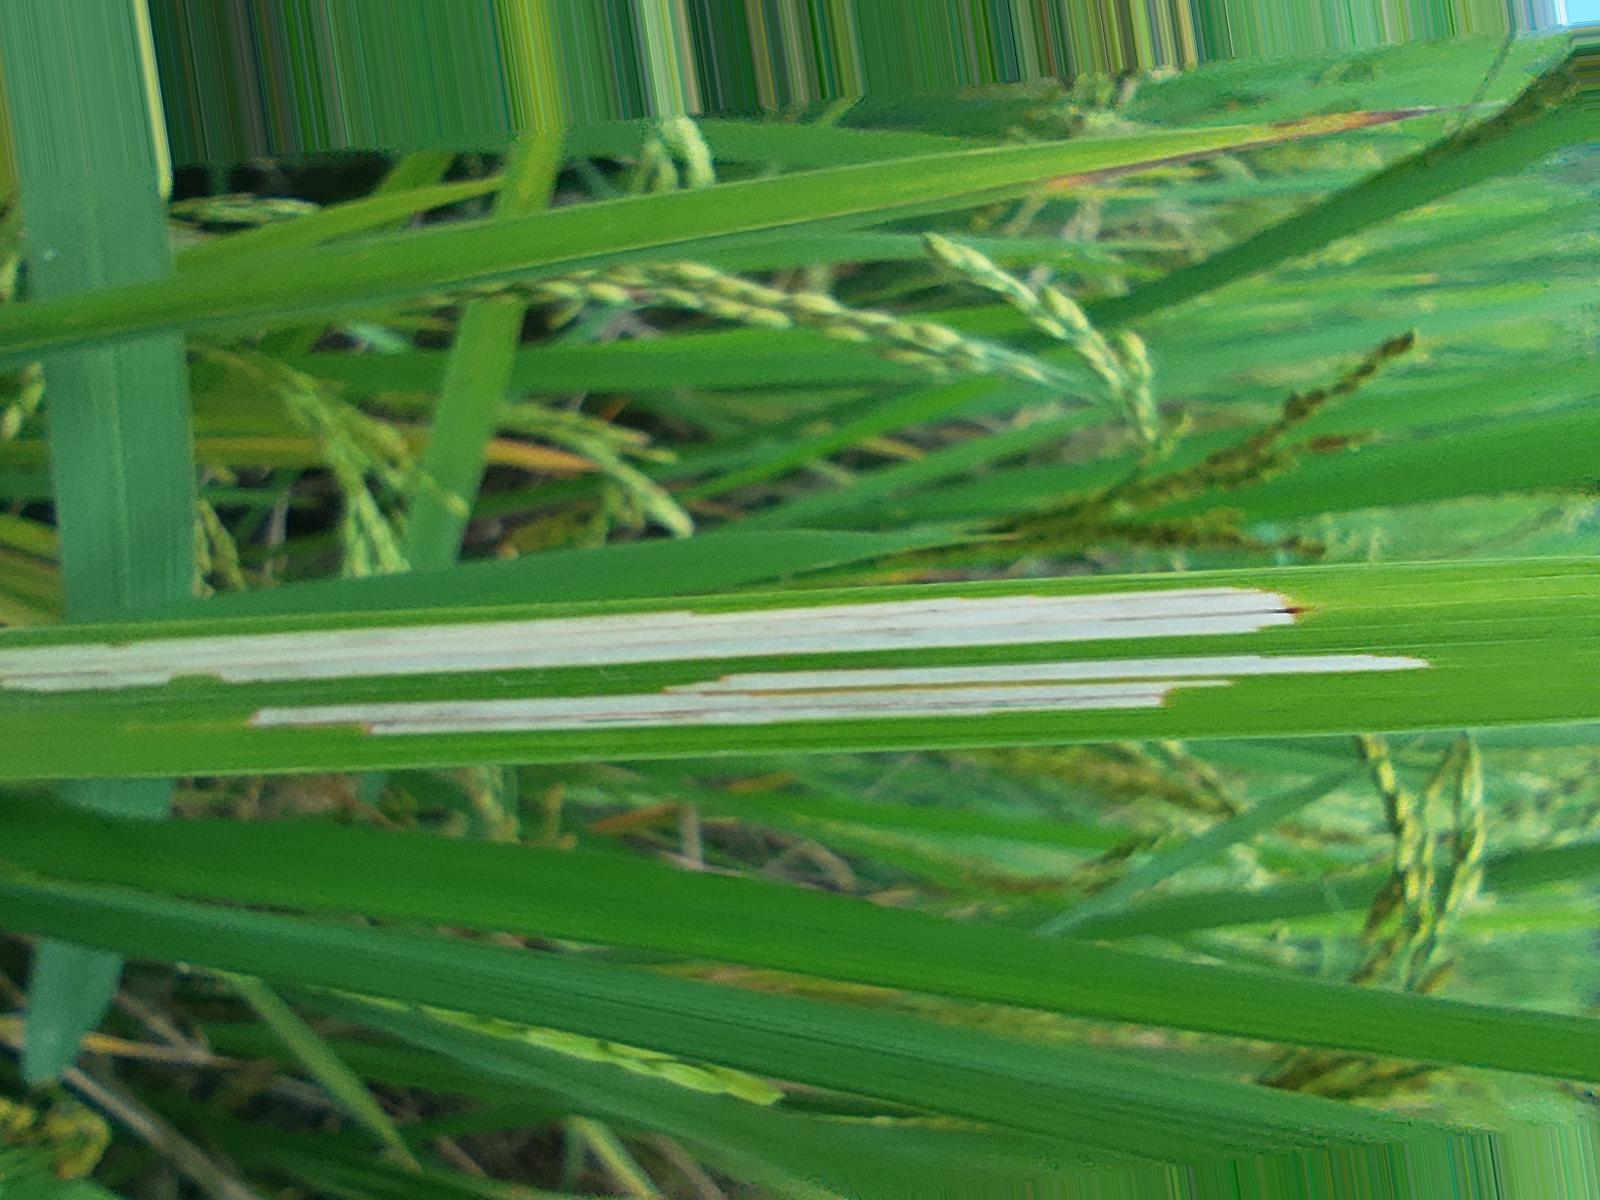
Nhãn: Sâu gai ( Hispa )